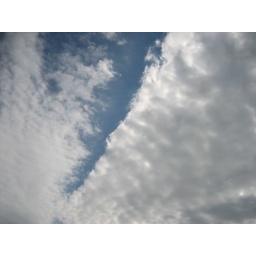
the way i saw them in the sky walking down the street.